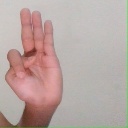
अक्षर: भ